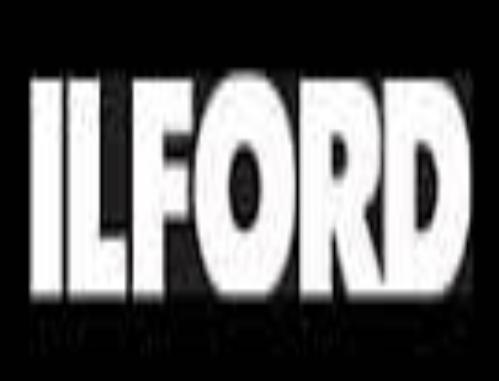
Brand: Ilford
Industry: Electronic